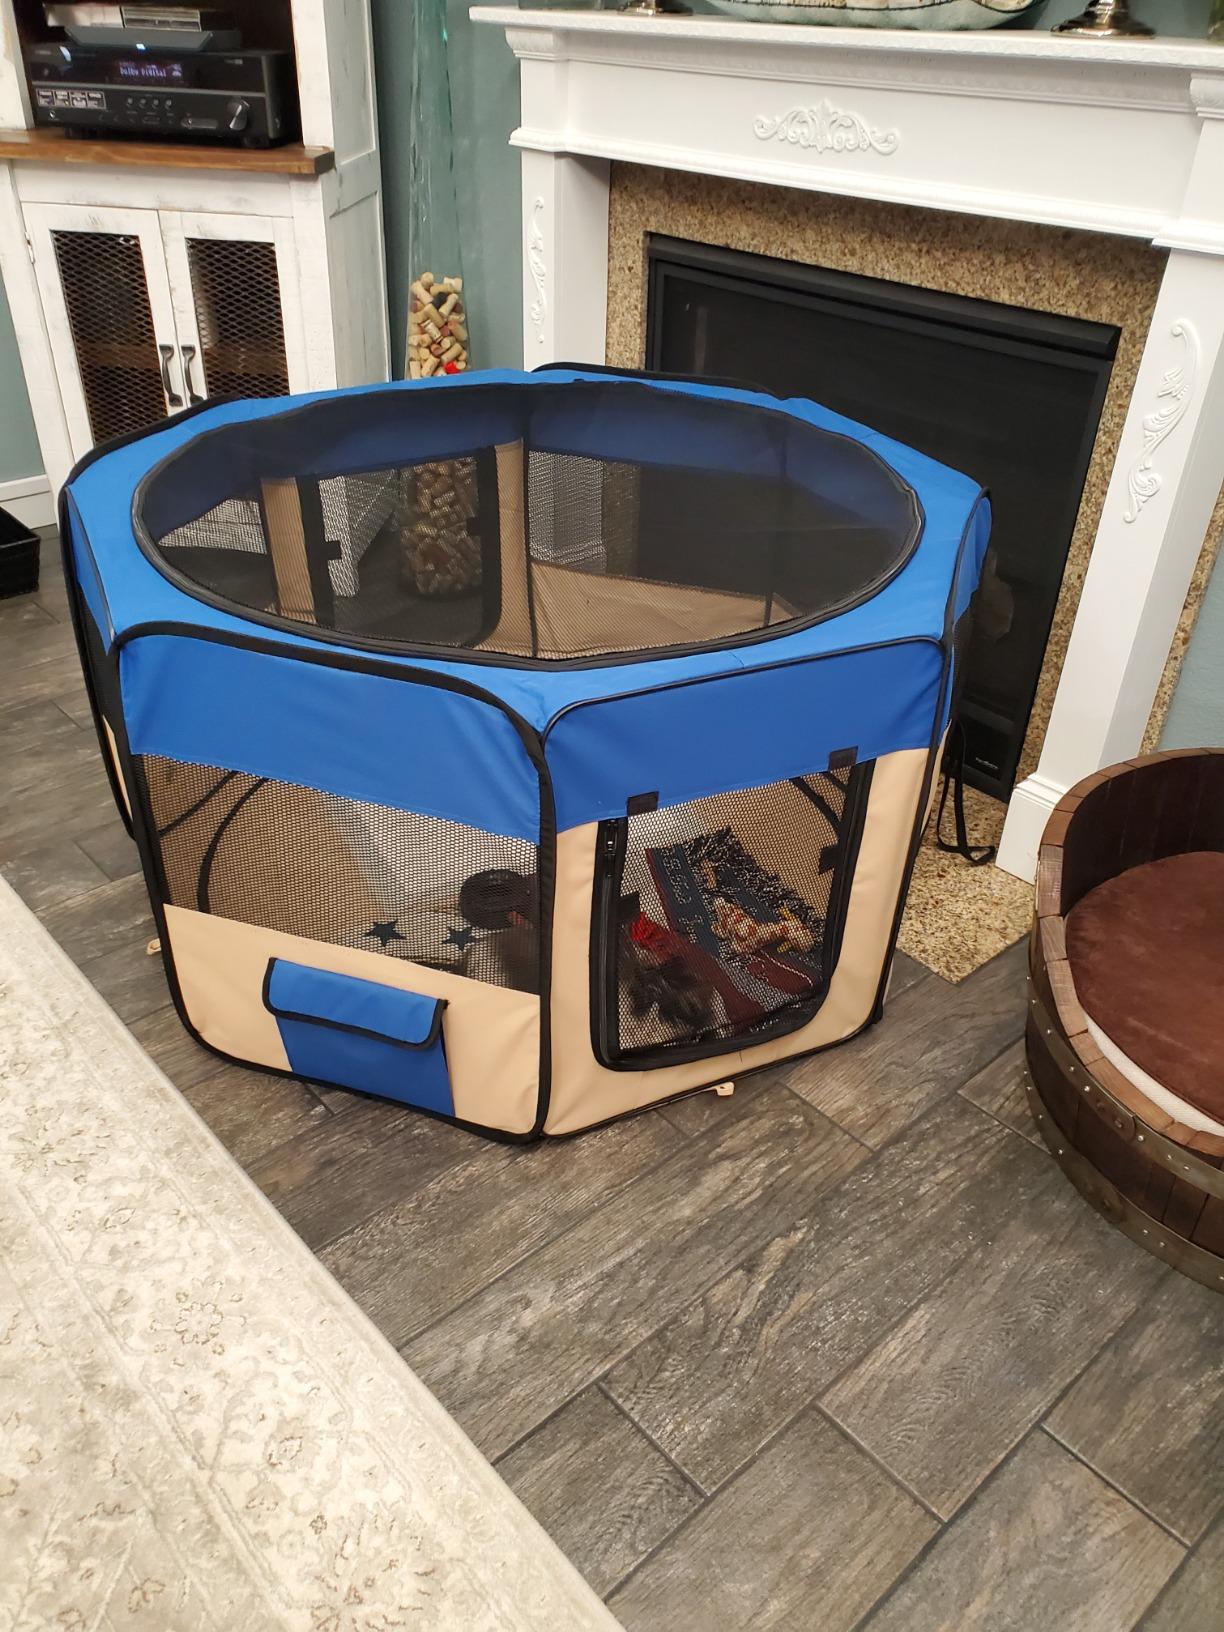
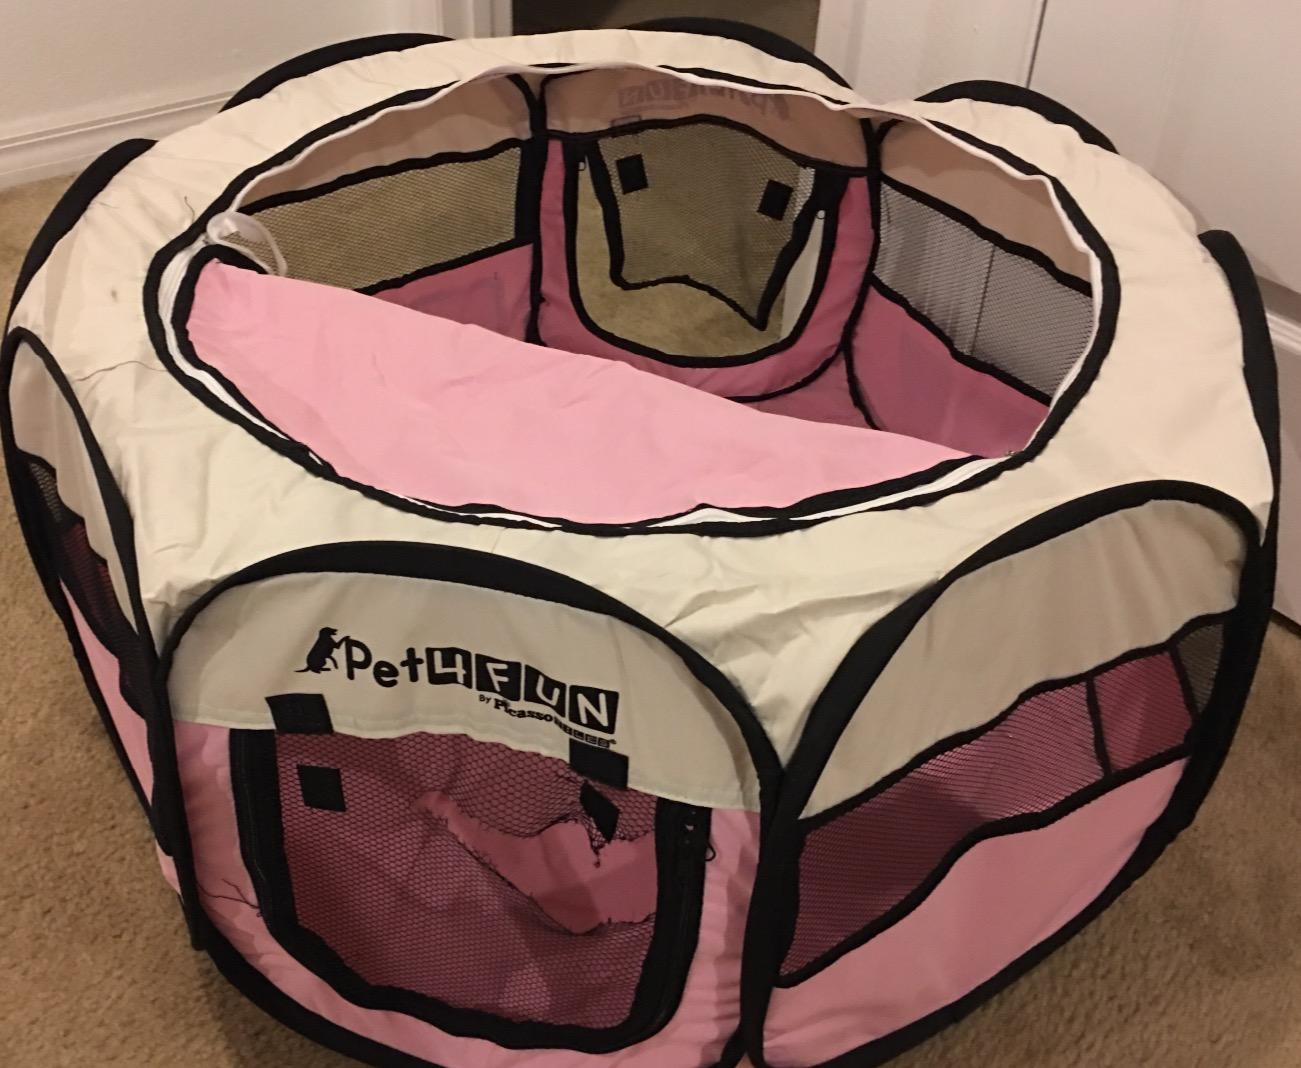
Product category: items_kennel
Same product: no